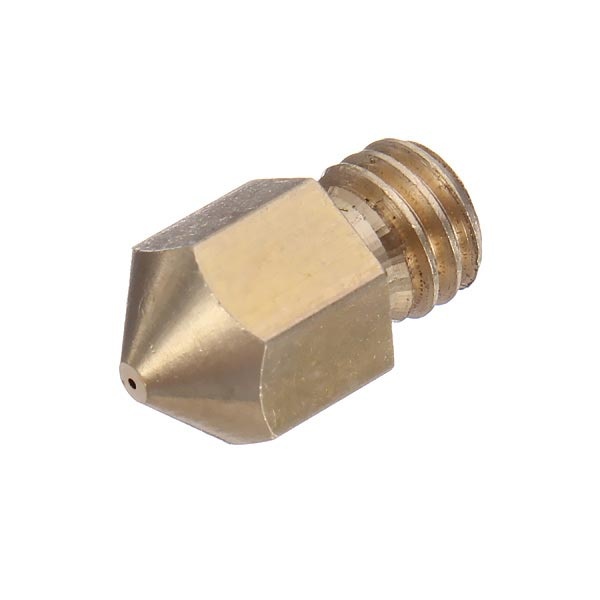
10Pcs 0.4mm 3D Printer Extruder Brass Nozzle For 3D Printer
Specifications: Dimension: 13 x 6mm Material: Brass Precision: 0.4mm Screw Diameter: 6mm Inner diameter: 2.0mm Inner diameter's Accuracy: ±0.2mm Package included: 10 x 0.4mm 3D printer extruder brass nozzle
Brand: Banggood
Category: Electronics > Print, Copy, Scan & Fax > 3D Printer Accessories > Nozzles